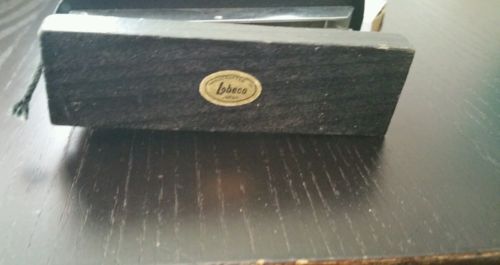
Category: stapler